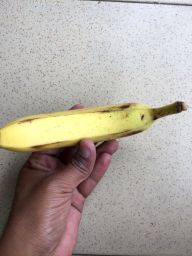
Fruit: Banana
Quality: Good